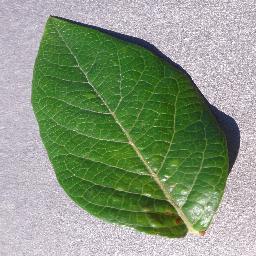
Label: Blueberry___healthy